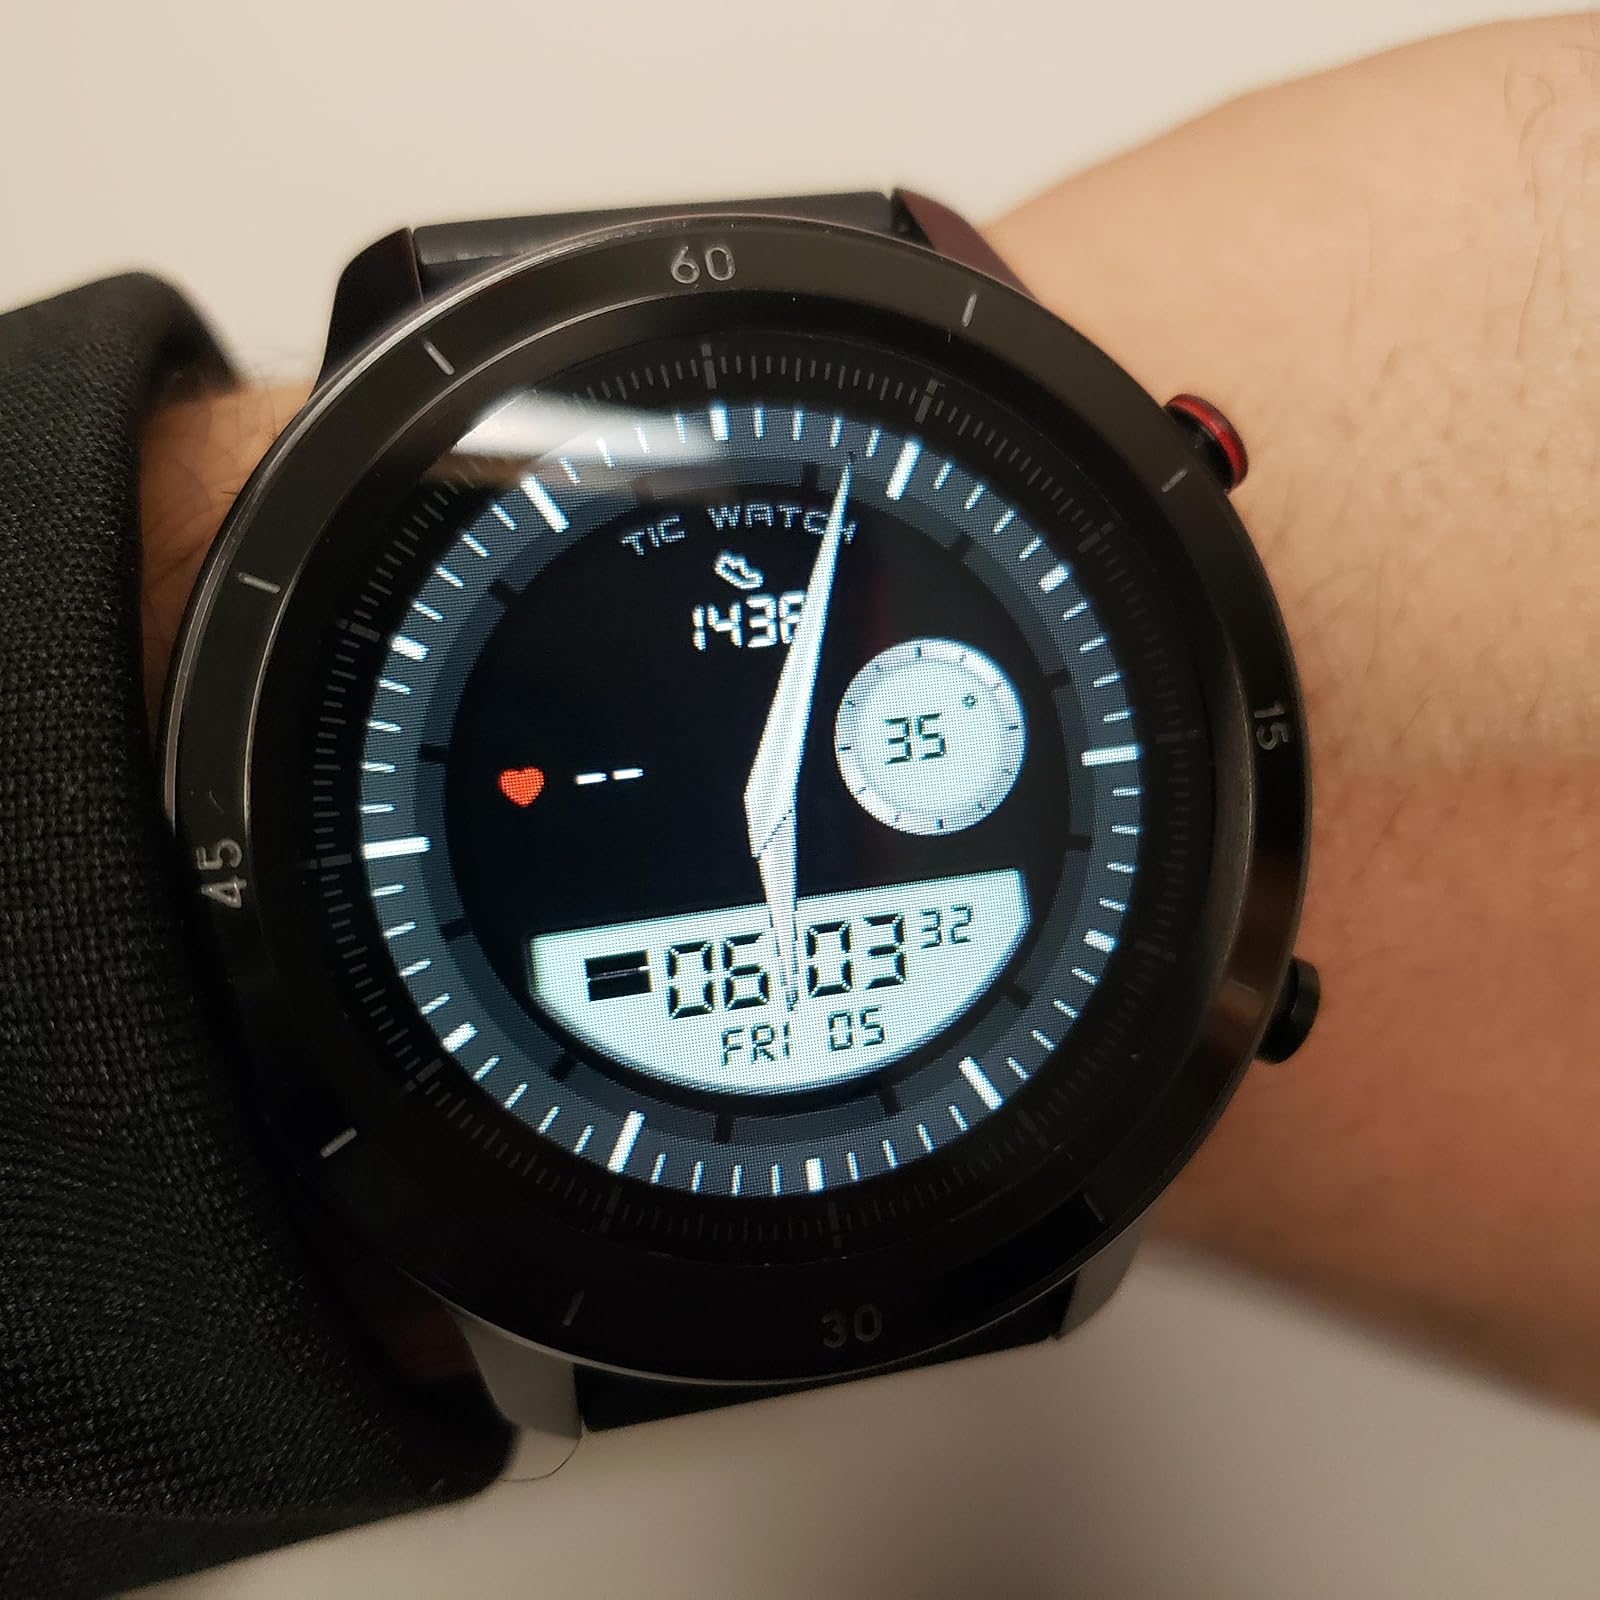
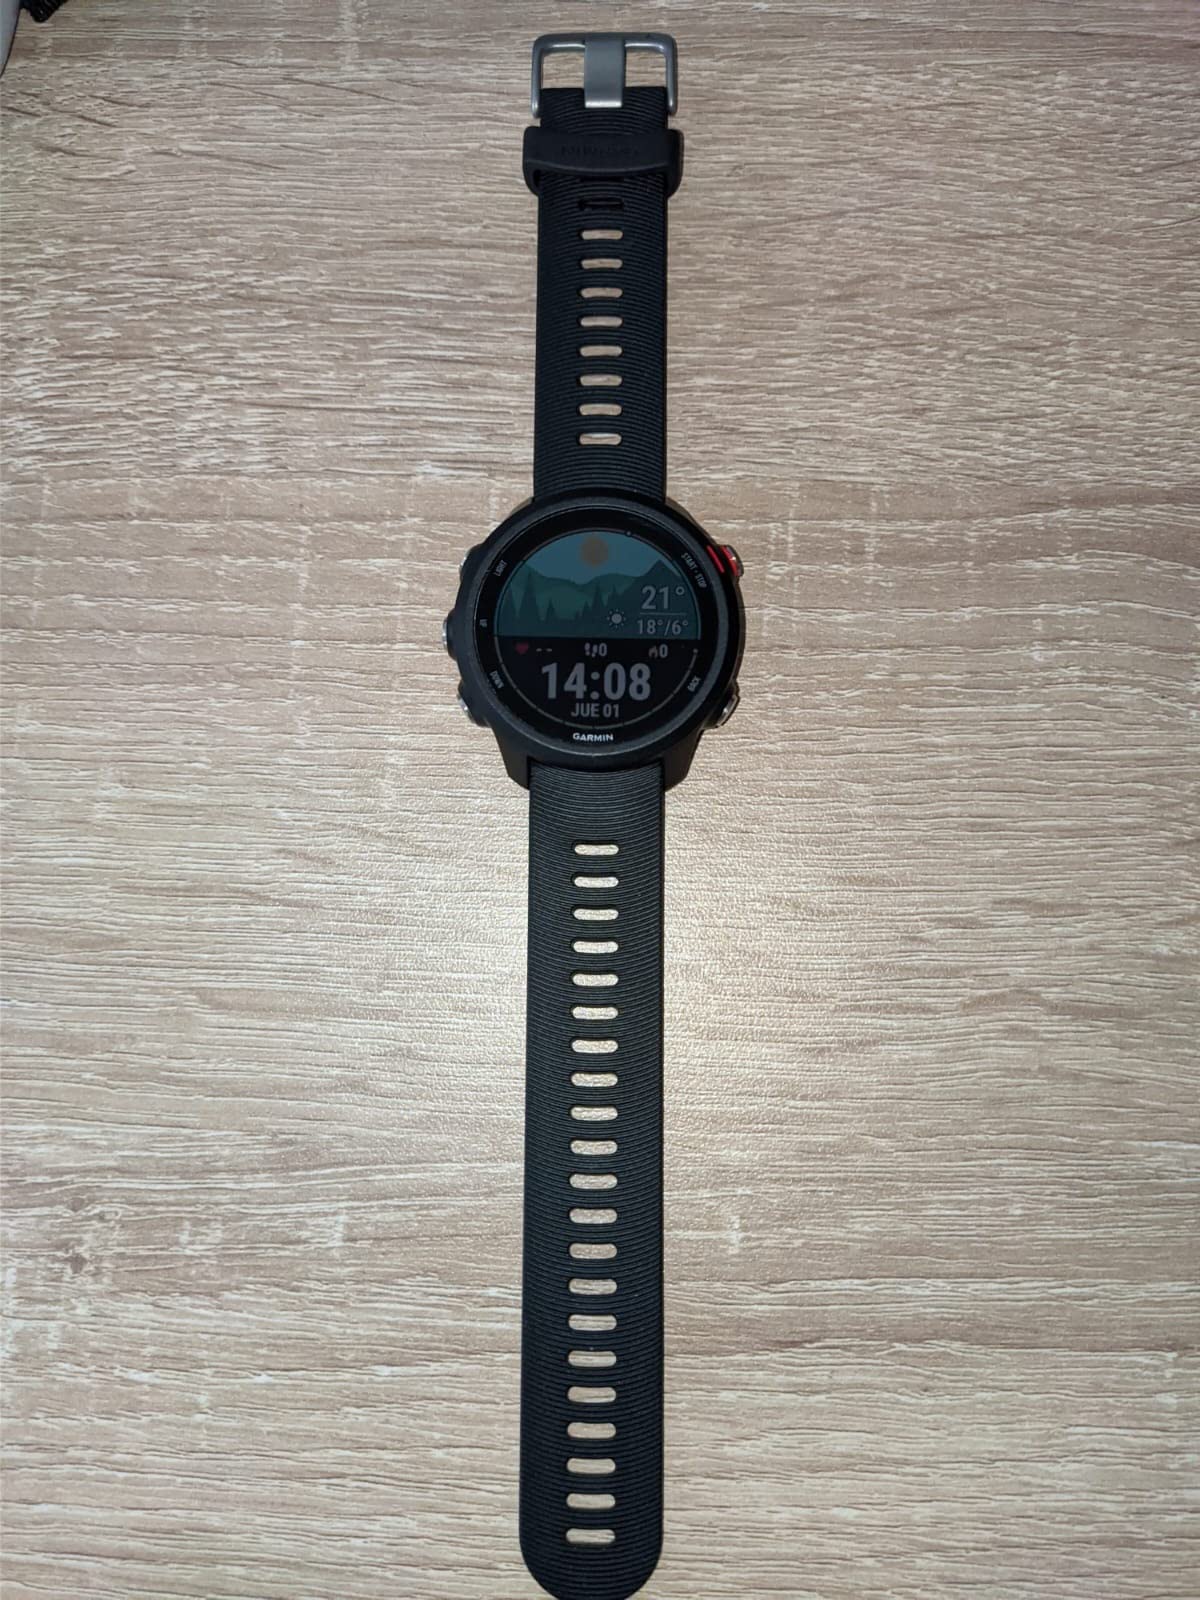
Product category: smartwatch
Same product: no